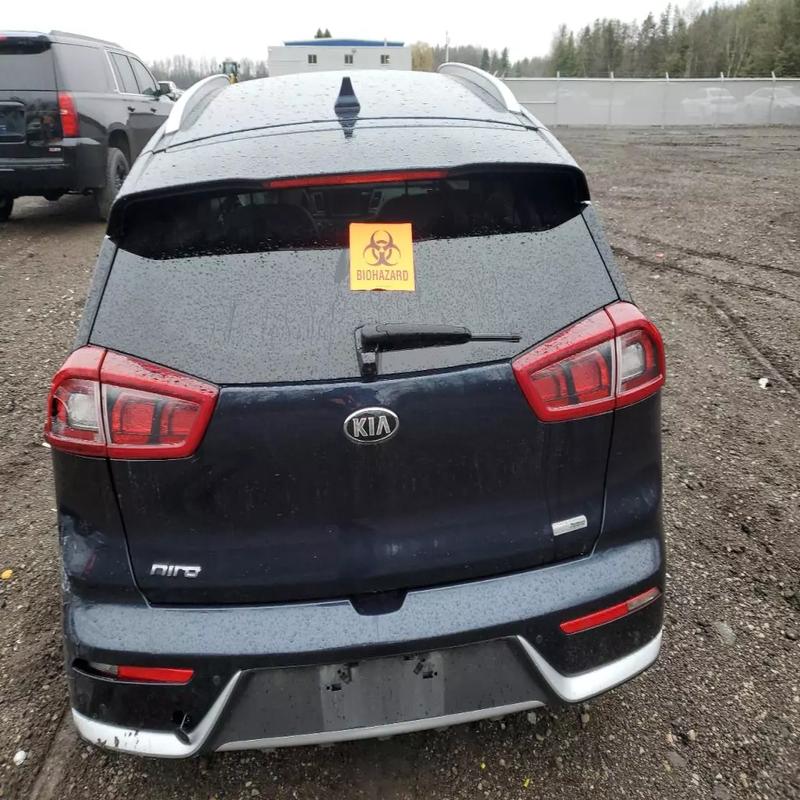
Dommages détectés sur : plaque d'immatriculation arrière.
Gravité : majeur